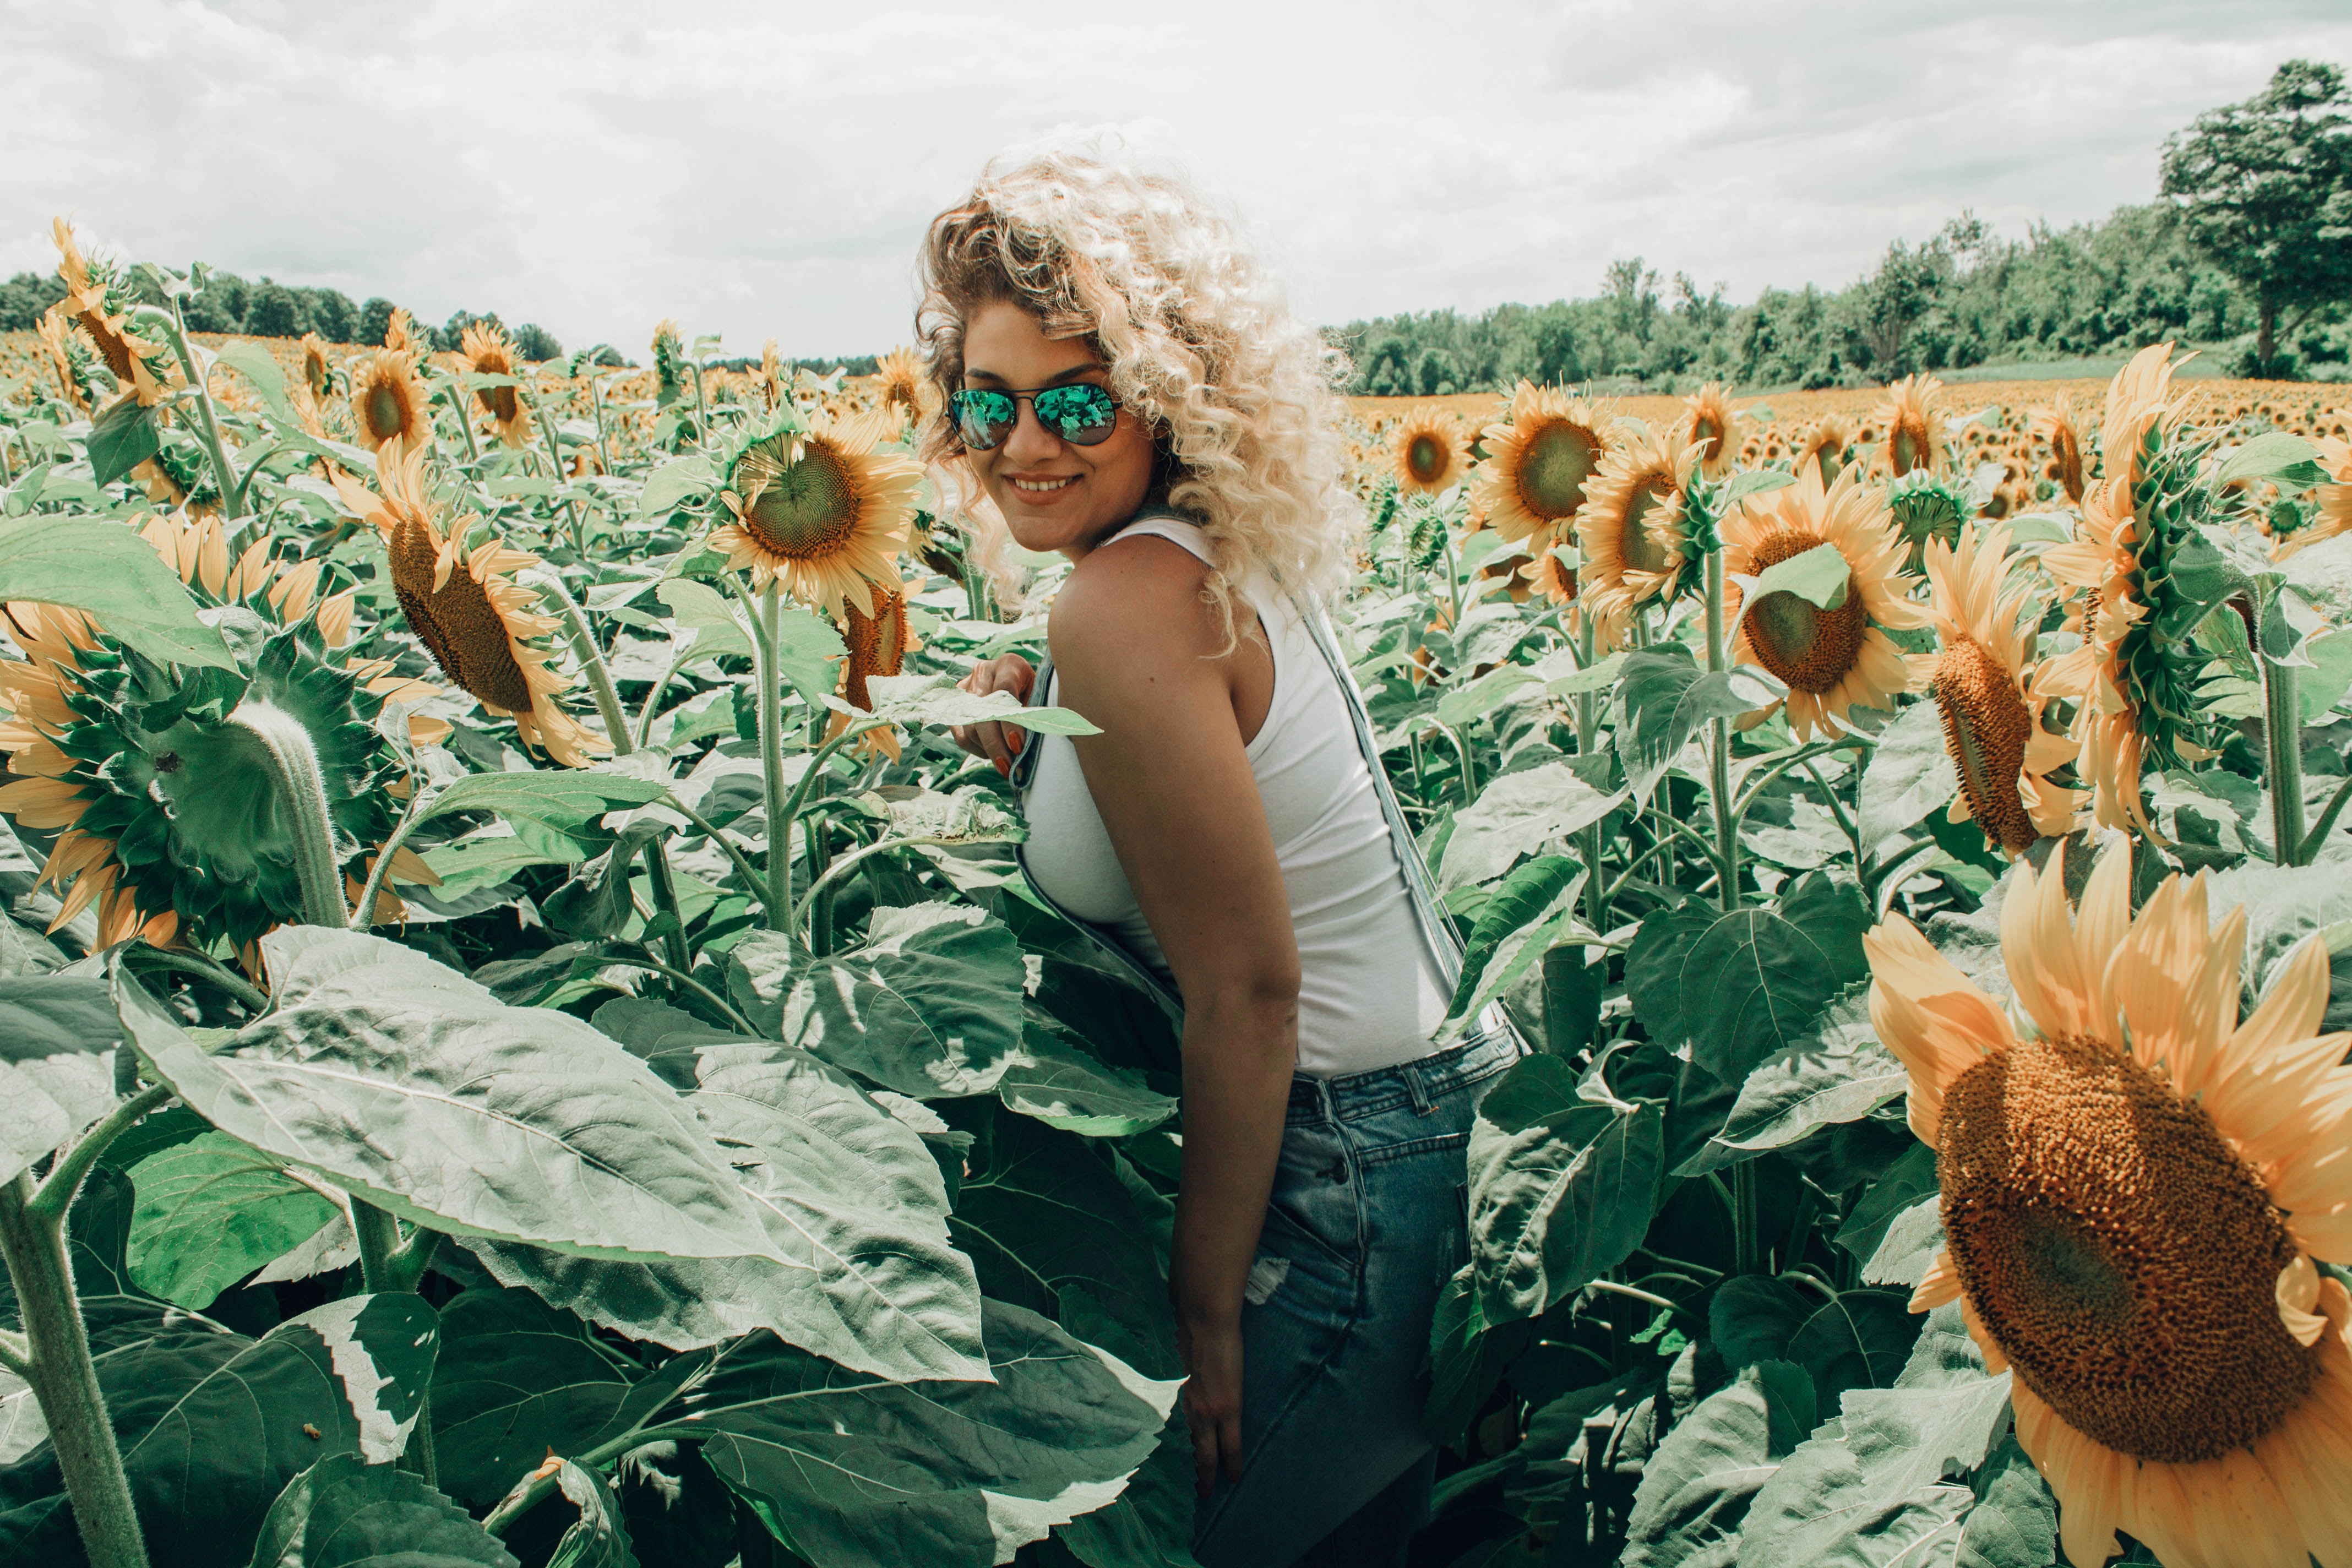
sunflower, field, plant, adaptation, flower, botany, summer, photography, fun, crop, cash crop, agriculture, vegetarian food, happy, wildflower